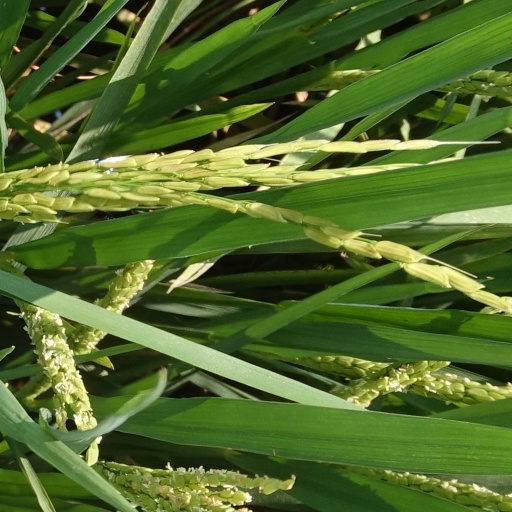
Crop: rice